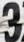
Number: 3